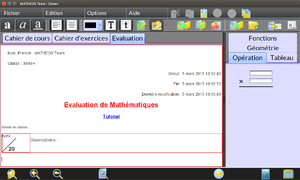
Présentation de l'onglet Evaluation de MathEOS
MathEOS est un logiciel shareware qui permet à un élève de collège de rédiger sur ordinateur un cours de mathématiques. Il est particulièrement adapté aux élèves souffrant d'un handicap, et en particulier aux élèves souffrant de dyspraxie.